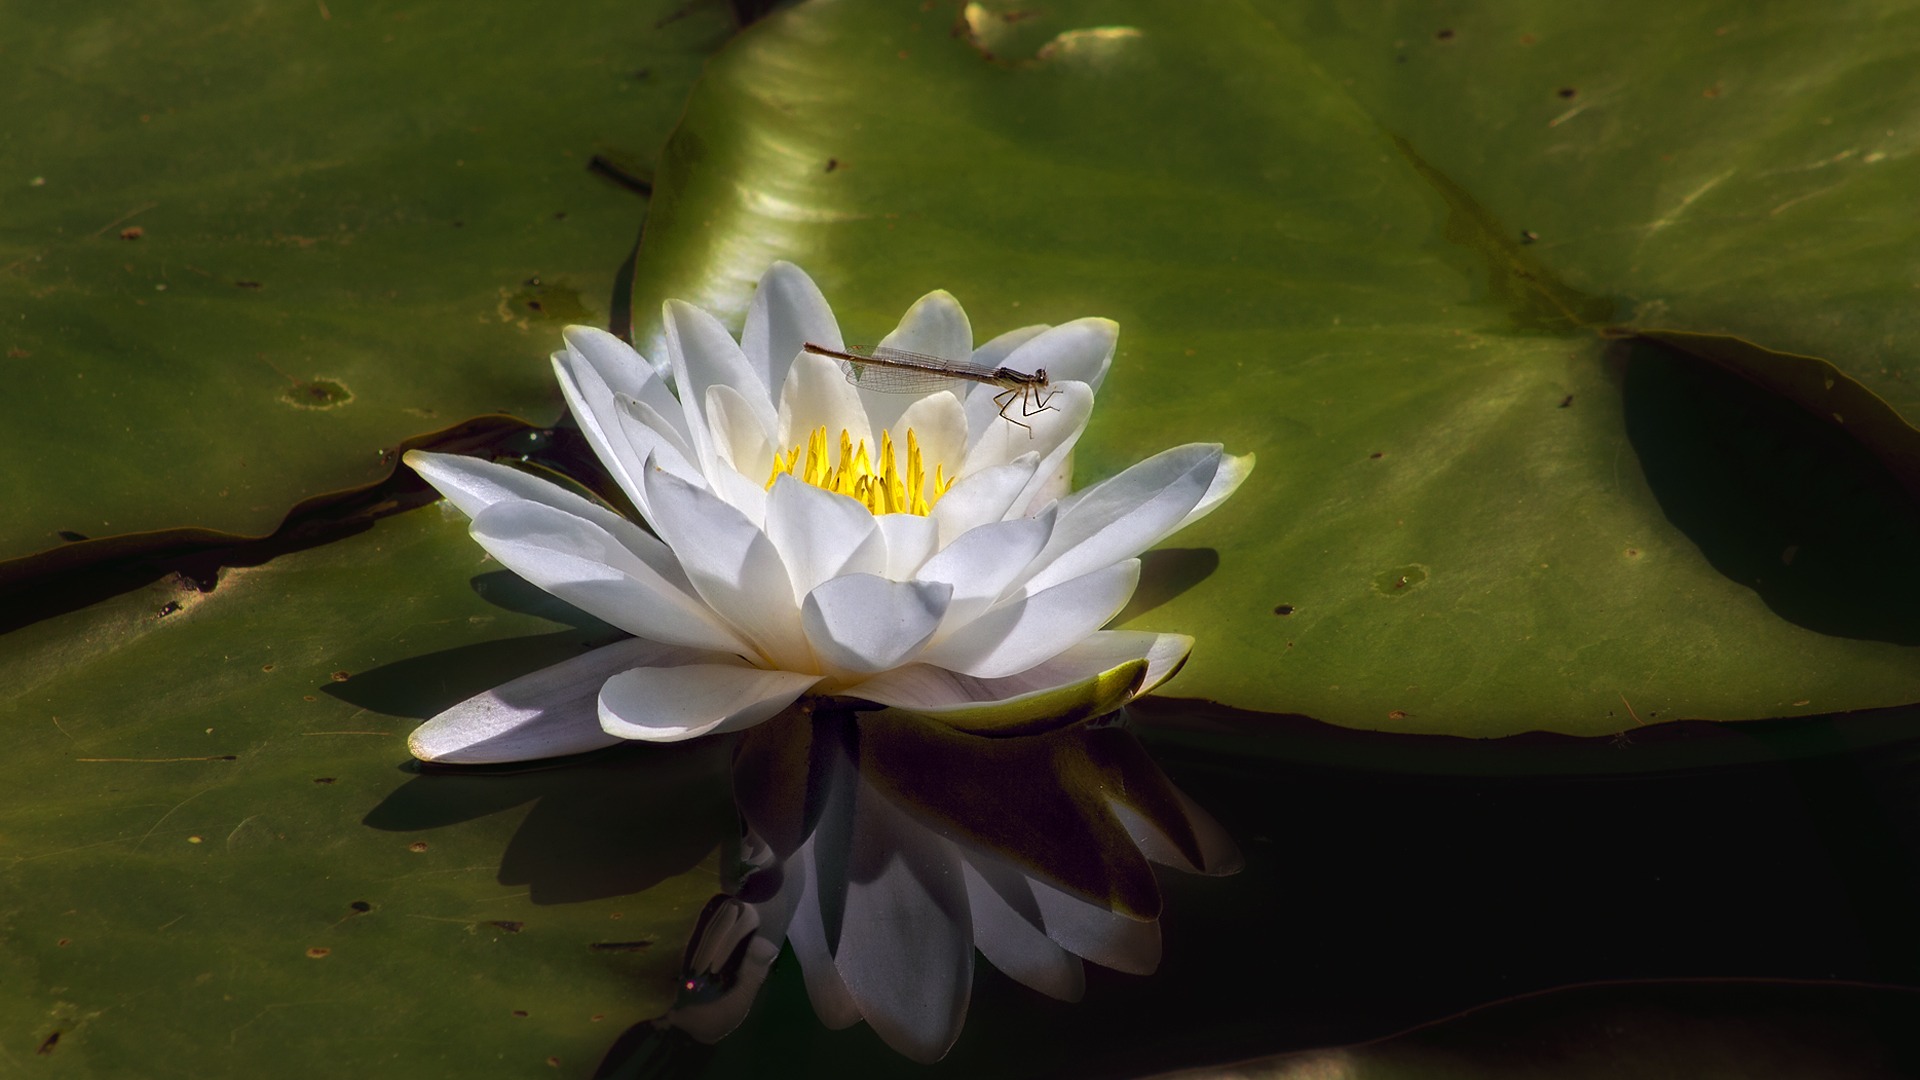
water, nature, blossom, plant, leaf, flower, petal, river, pond, green, botany, yellow, sacred lotus, aquatic plant, flora, water lily, flowers, close up, lilies, lotus, germany, lily, water lilies, spree, macro photography, nuphar lutea, lotus blossom, flowering plant, plant stem, land plant, lotus family, f rstenwalde